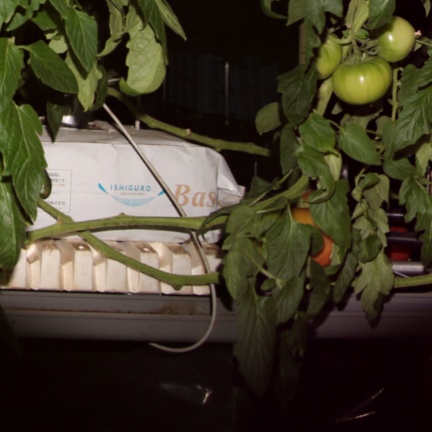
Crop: tomato